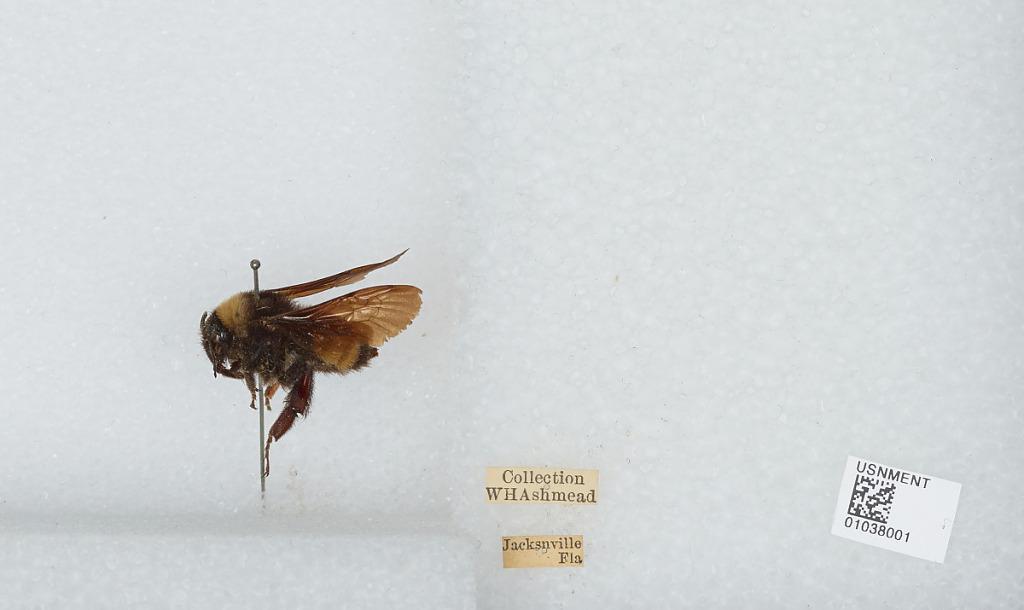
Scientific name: Bombus (Fervidobombus) pensylvanicus pensylvanicus (De Geer)
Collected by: W. Ashmead
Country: United States
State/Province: Florida
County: Duval
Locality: Jacksonville
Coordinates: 30.3369, -81.6614